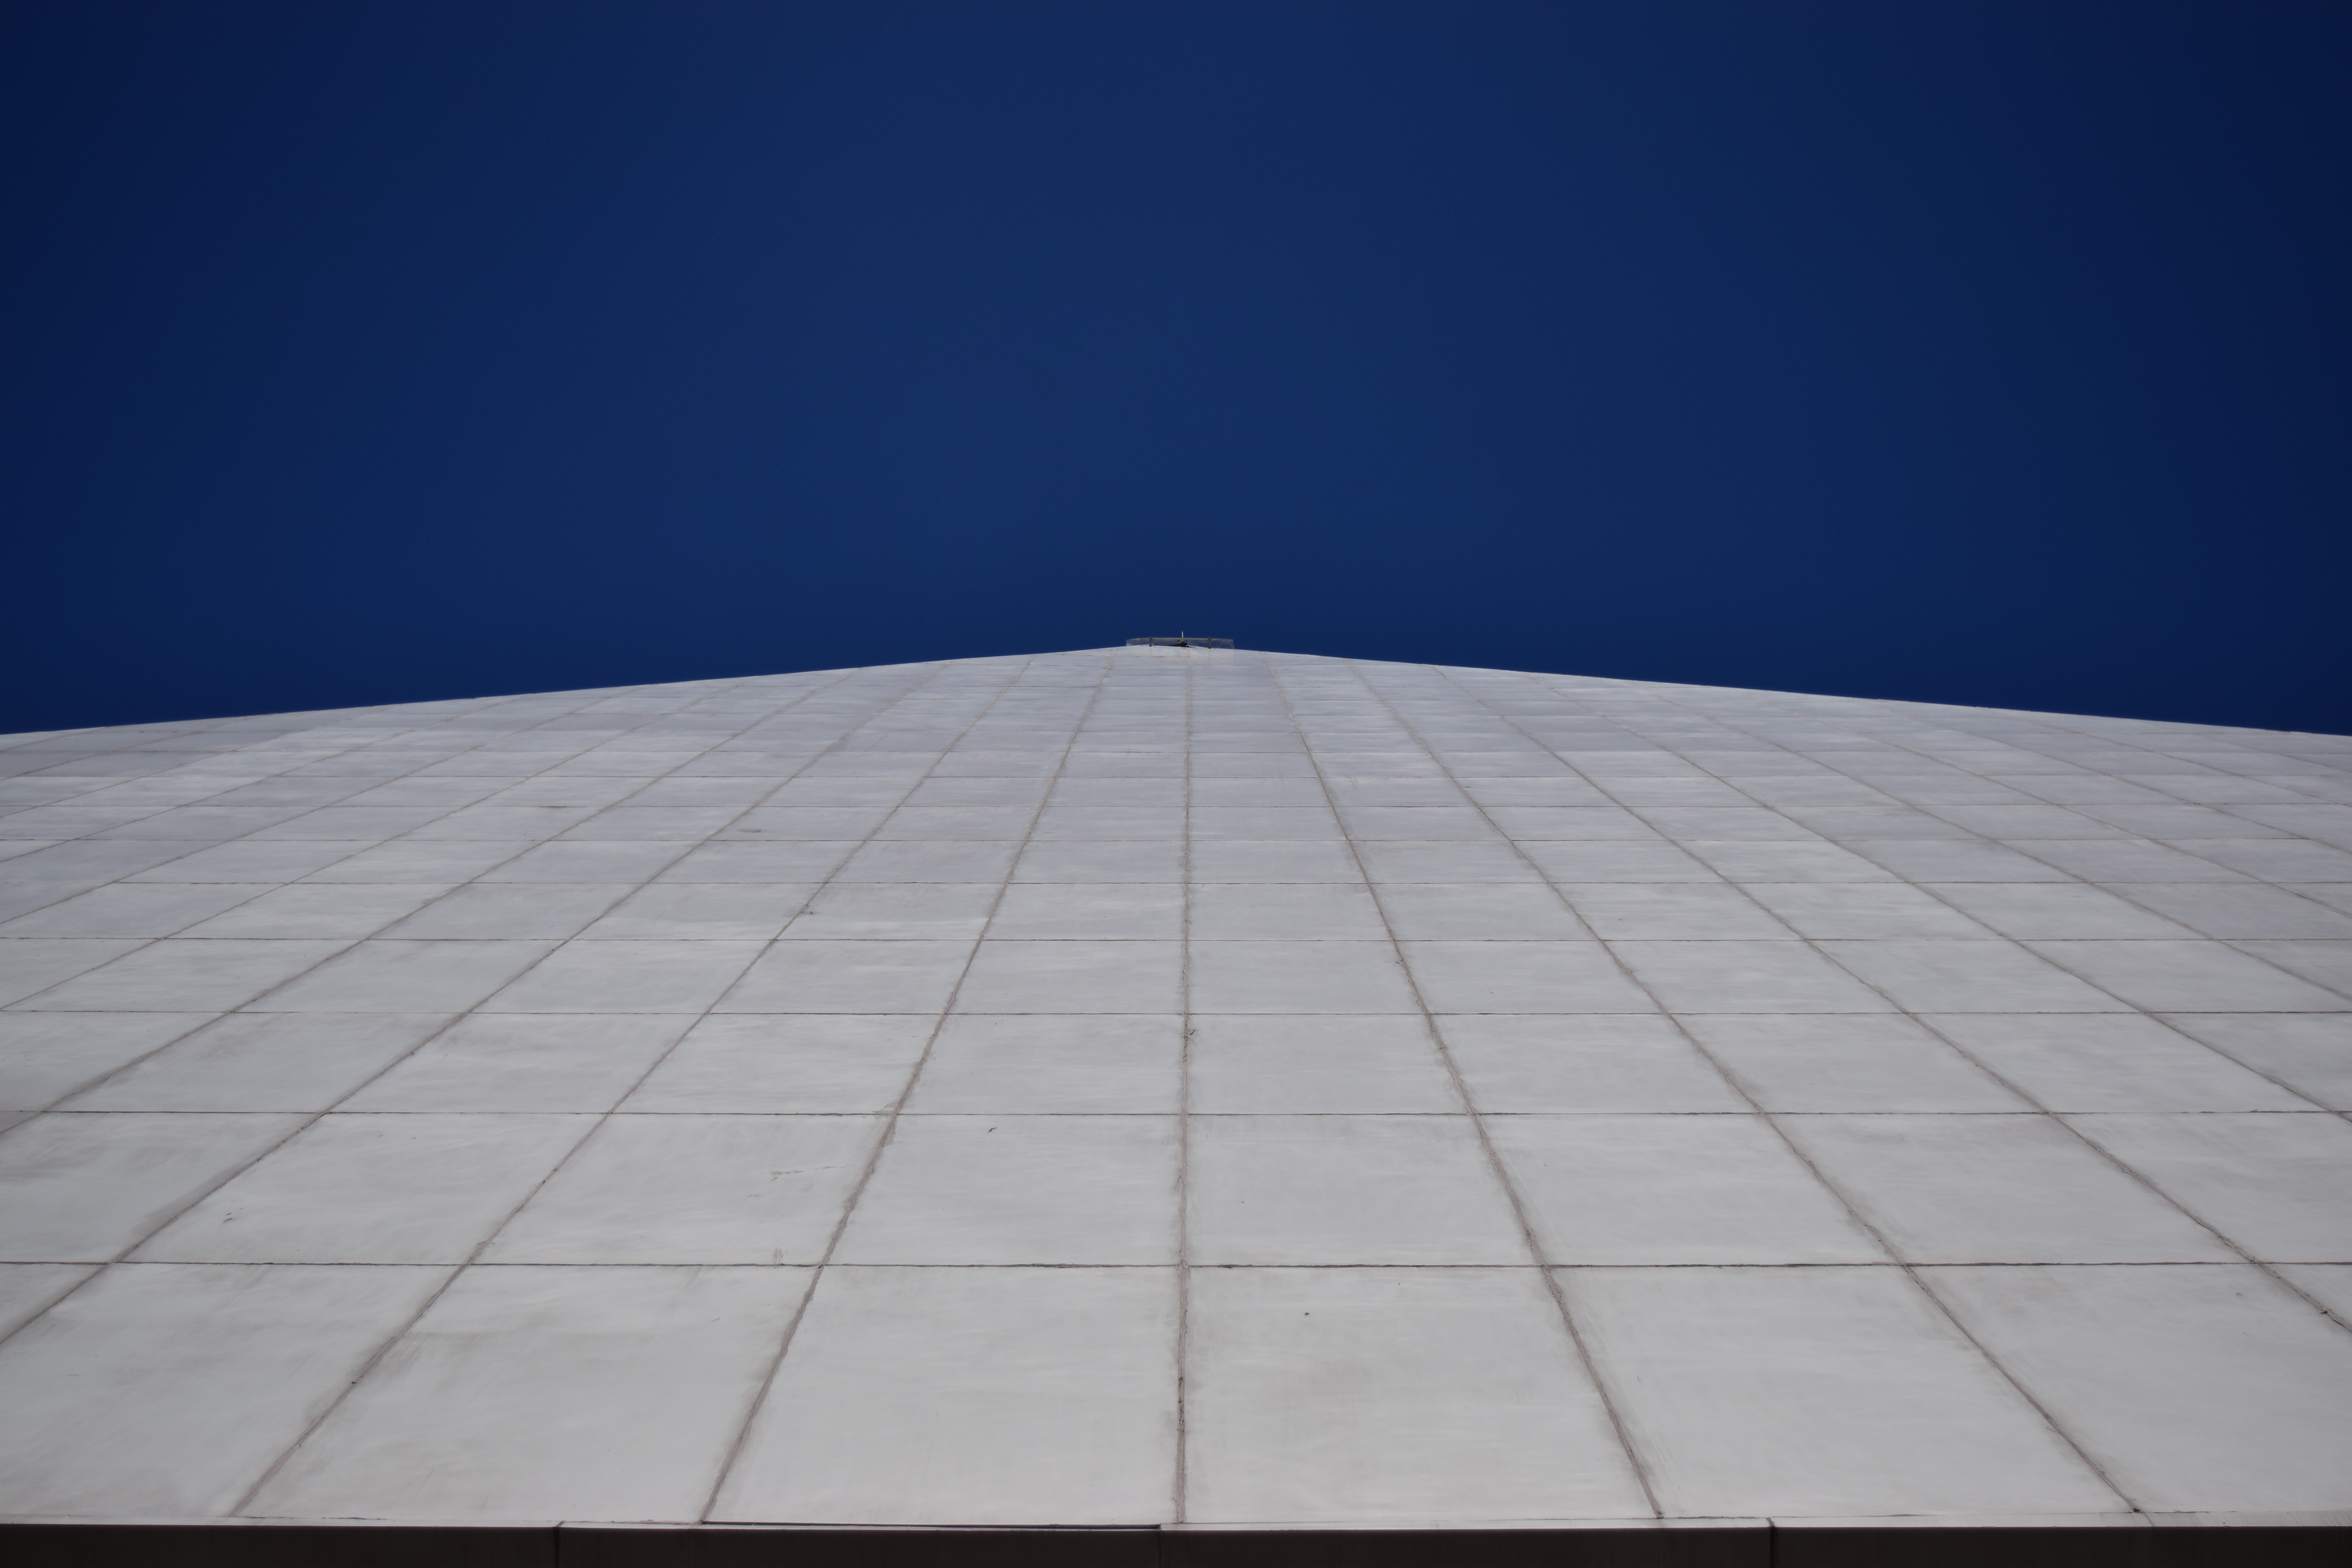
horizon, architecture, sky, wood, white, sunlight, floor, roof, line, blue, symmetry, shape, flooring, daylighting, outdoor structure